Chen Yuyi

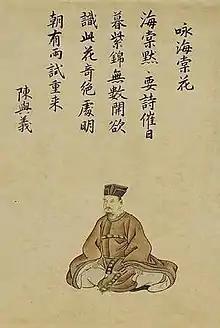
Chen Yuyi, painted by Kanō Tsunenobu in the 18th century.

Chen Yuyi (1090–1138) was a Chinese poet and politician of the Song dynasty.